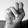
ASL letter: N